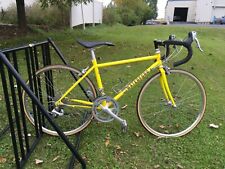
Vehicle type: Bikes